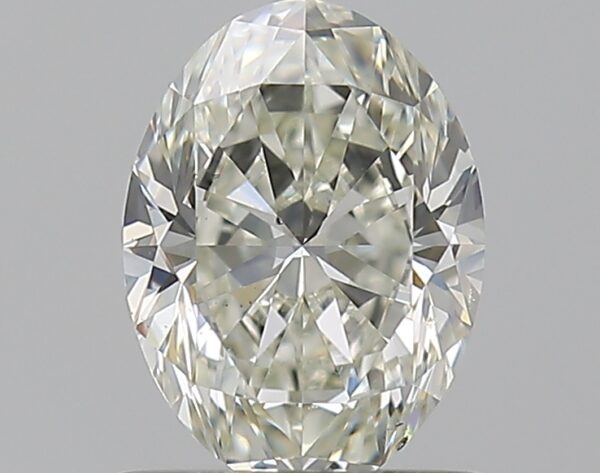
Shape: oval
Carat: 0.72
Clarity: SI1
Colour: K
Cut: EX
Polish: EX
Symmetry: VG
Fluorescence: F
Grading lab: GIA
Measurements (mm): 6.8 x 5 x 3.19